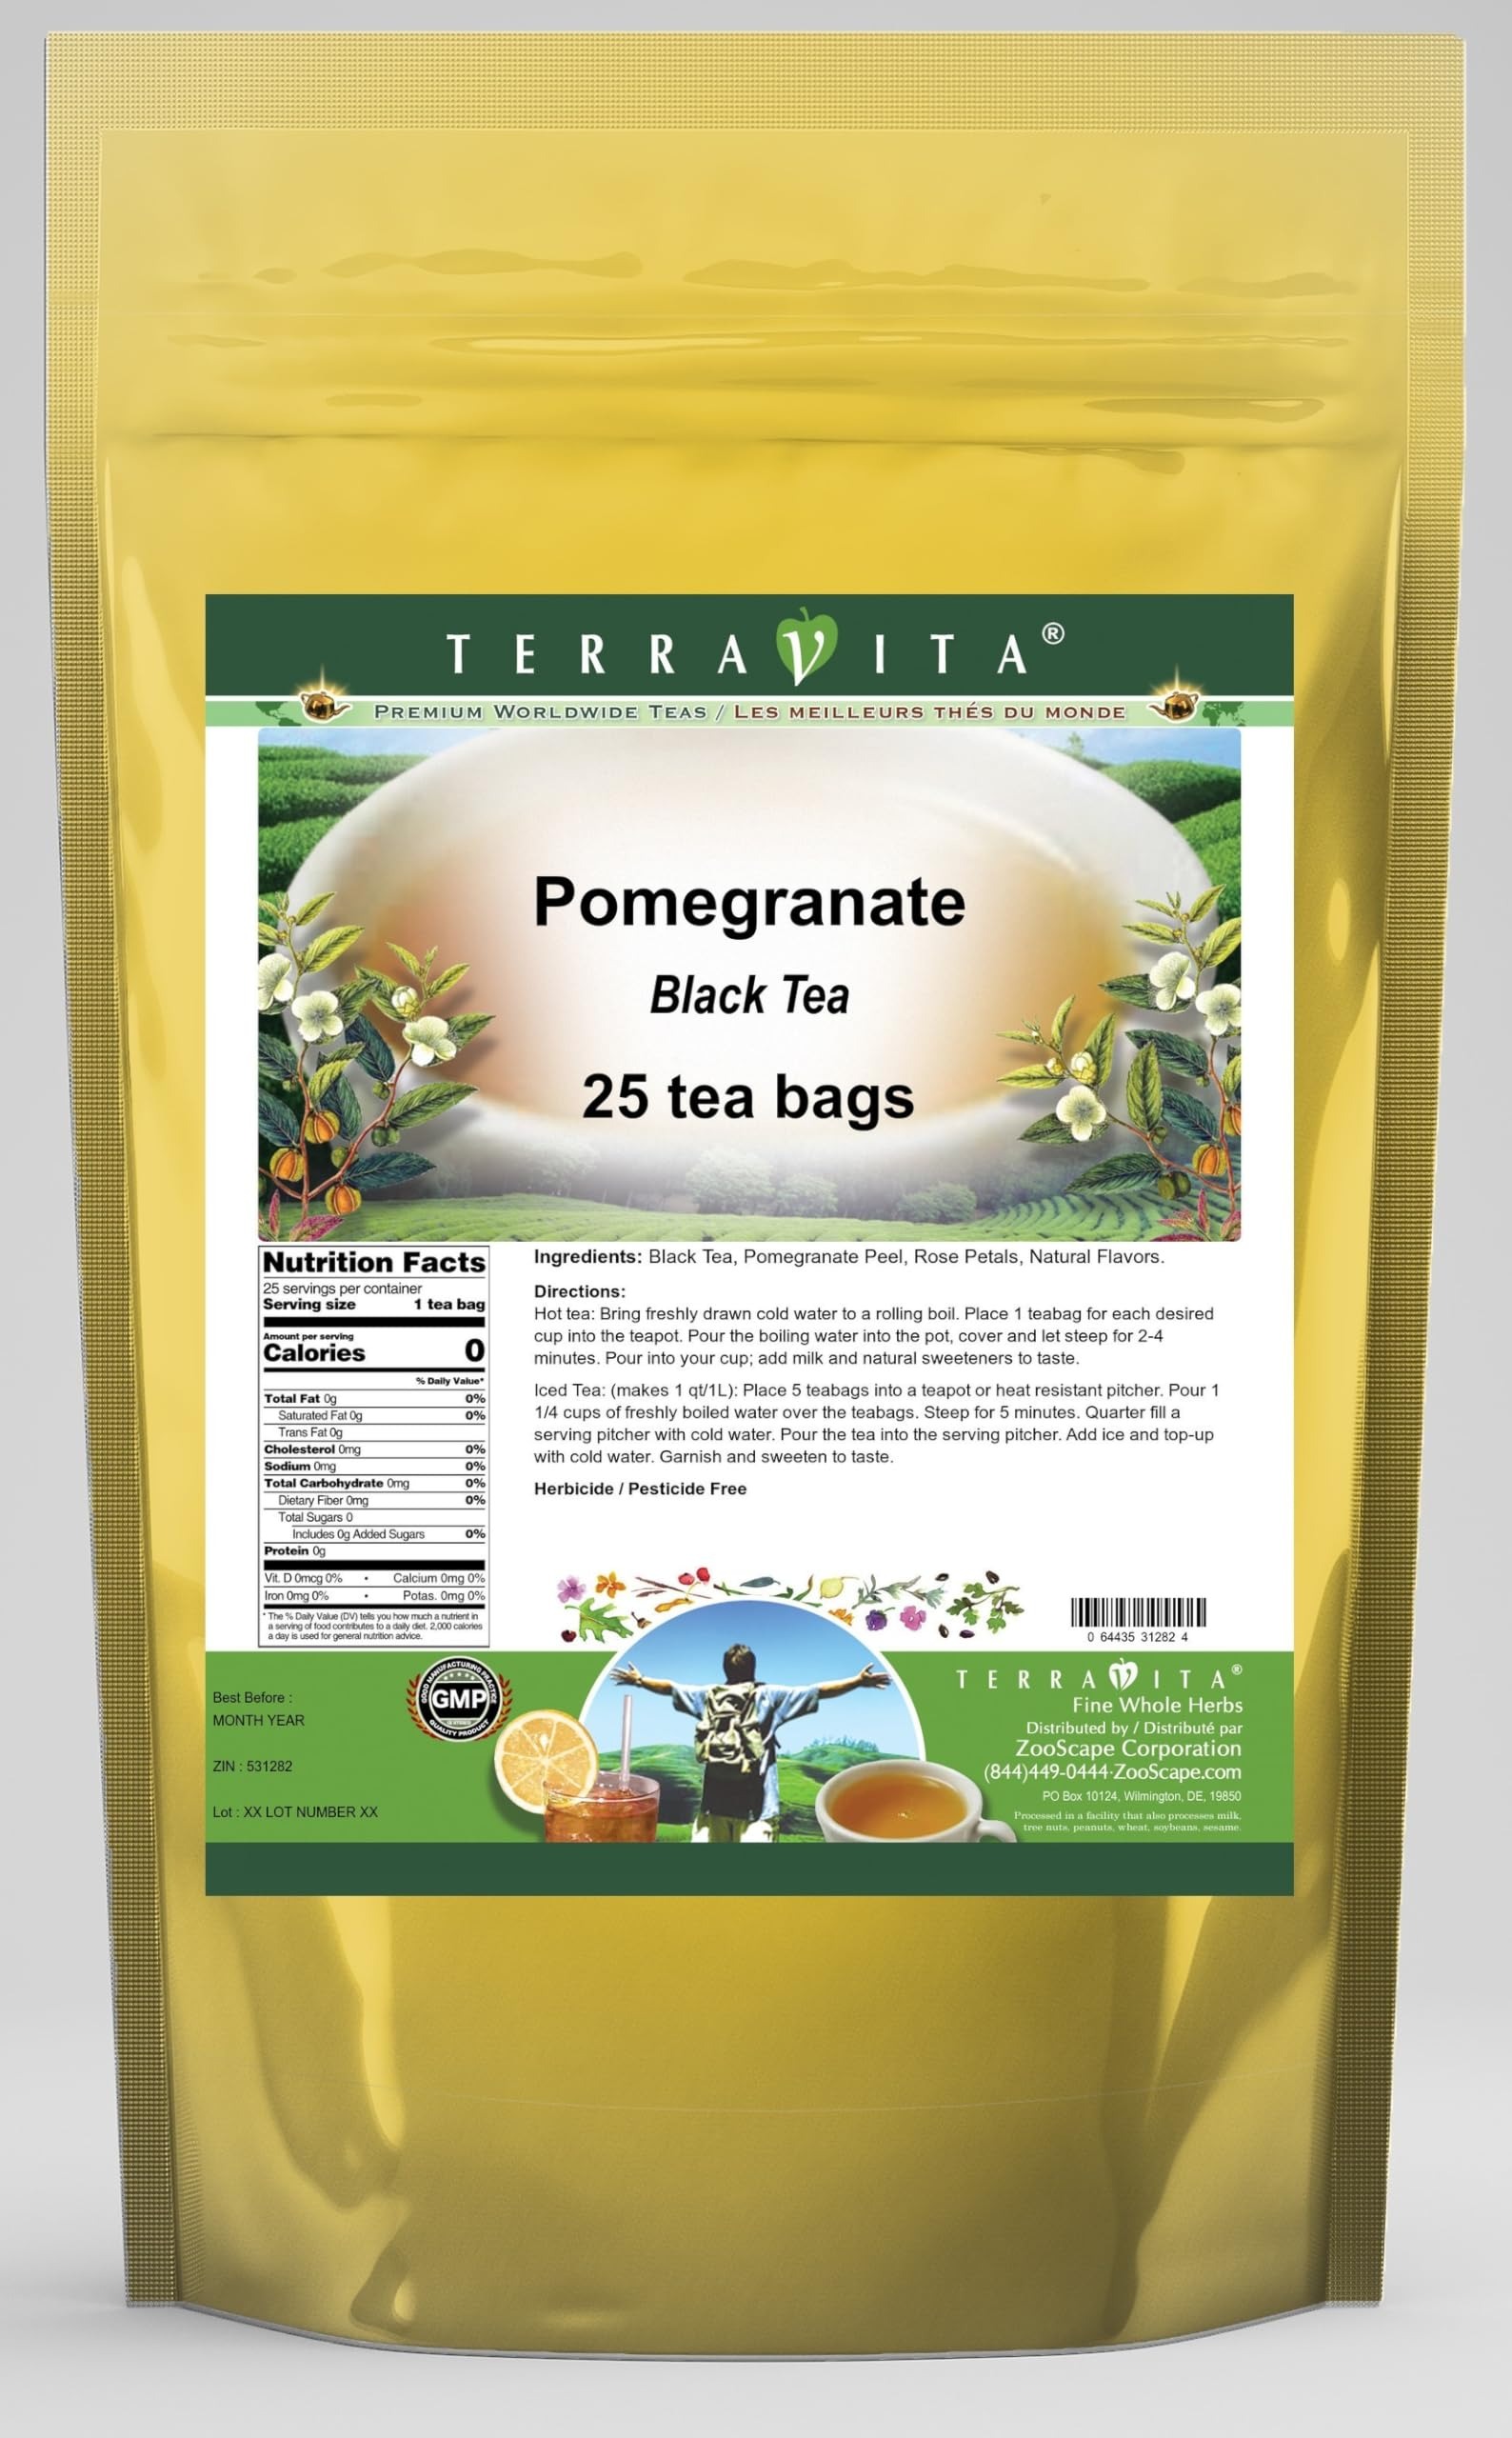
Item Name: Pomegranate Black Tea (25 tea bags, ZIN: 531282) - 3 Pack
Bullet Point 1: Our Pomegranate Black Tea is a scrumptuous flavored Black tea with Pomegranate Peel and Rose Petals that has a refreshing taste that will impress you! - Ingredients: Black tea, Pomegranate Peel, Rose Petals and natural pomegranate flavor.
Bullet Point 2: No fillers.
Bullet Point 3: Manufacturer: TerraVita
Bullet Point 4: Size: 25 tea bags
Bullet Point 5: Black Tea Bags - Packed in a convenient upright pouch!
Product Description: Our Pomegranate Black Tea is a scrumptuous flavored Black tea with Pomegranate Peel and Rose Petals that has a refreshing taste that will impress you! - Ingredients: Black tea, Pomegranate Peel, Rose Petals and natural pomegranate flavor. - Hot tea brewing method: Bring freshly drawn cold water to a rolling boil. Place 1 teabag for each desired cup into the teapot. Pour the boiling water into the pot, cover and let steep for 2-4 minutes. Pour into your cup; add milk and natural sweeteners to taste. - Iced tea brewing method: (to make 1 liter/quart): Place 5 teabags into a teapot or heat resistant pitcher. Pour 1 1/4 cups of freshly boiled water over the teabags. Steep for 5 minutes. Quarter fill a serving pitcher with cold water. Pour the tea into the serving pitcher. Add ice and top-up with cold water. Garnish and sweeten to taste. - TerraVita is an exclusive line of premium-quality, natural source products that use only the finest, purest and most potent ingredients found around the world. TerraVita is hallmarked by the highest possible standards of purity, potency, stability and freshness. All of our products are prepared with the highest elements of quality control, from raw materials through the entire manufacturing process, up to and including the moment that the bottles or bags are sealed for freshness and shipped out to you. Our highest possible standards are certified by independent laboratories and backed by our personal guarantee. - TerraVita exists to meet and ensure your family's health and wellness without the harmful effects of chemicals and health products. We strive to make all of our products affordable and reliable and are constantly searching the market to maintain our affordability and to look for new ways to serve you and the ones you love. TerraVi
Value: 75.0
Unit: Count

Price: 16.77